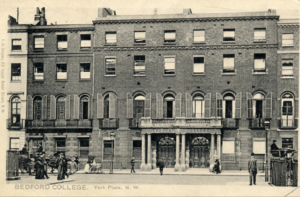
Elizabeth Anne "Eliza" Bostock est une promotrice britannique de l'éducation des femmes. Elle est devenue conseillère au Bedford College après y avoir elle-même suivi des cours. À l'époque, le Bedford College est l'un des rares endroits où les femmes pouvaient recevoir quelque chose approchant du niveau universitaire. Bedford College aurait été la première institution britannique dirigée par des femmes et Bostock en était le "principal honoraire"